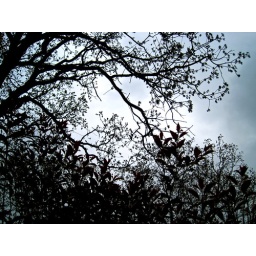
This picture is ALL shadows, it's not in black and white